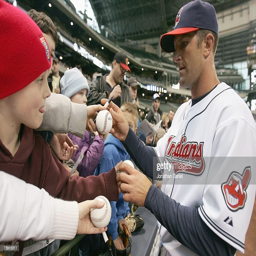
baseball player sign autographs for fans before a game against sports team .